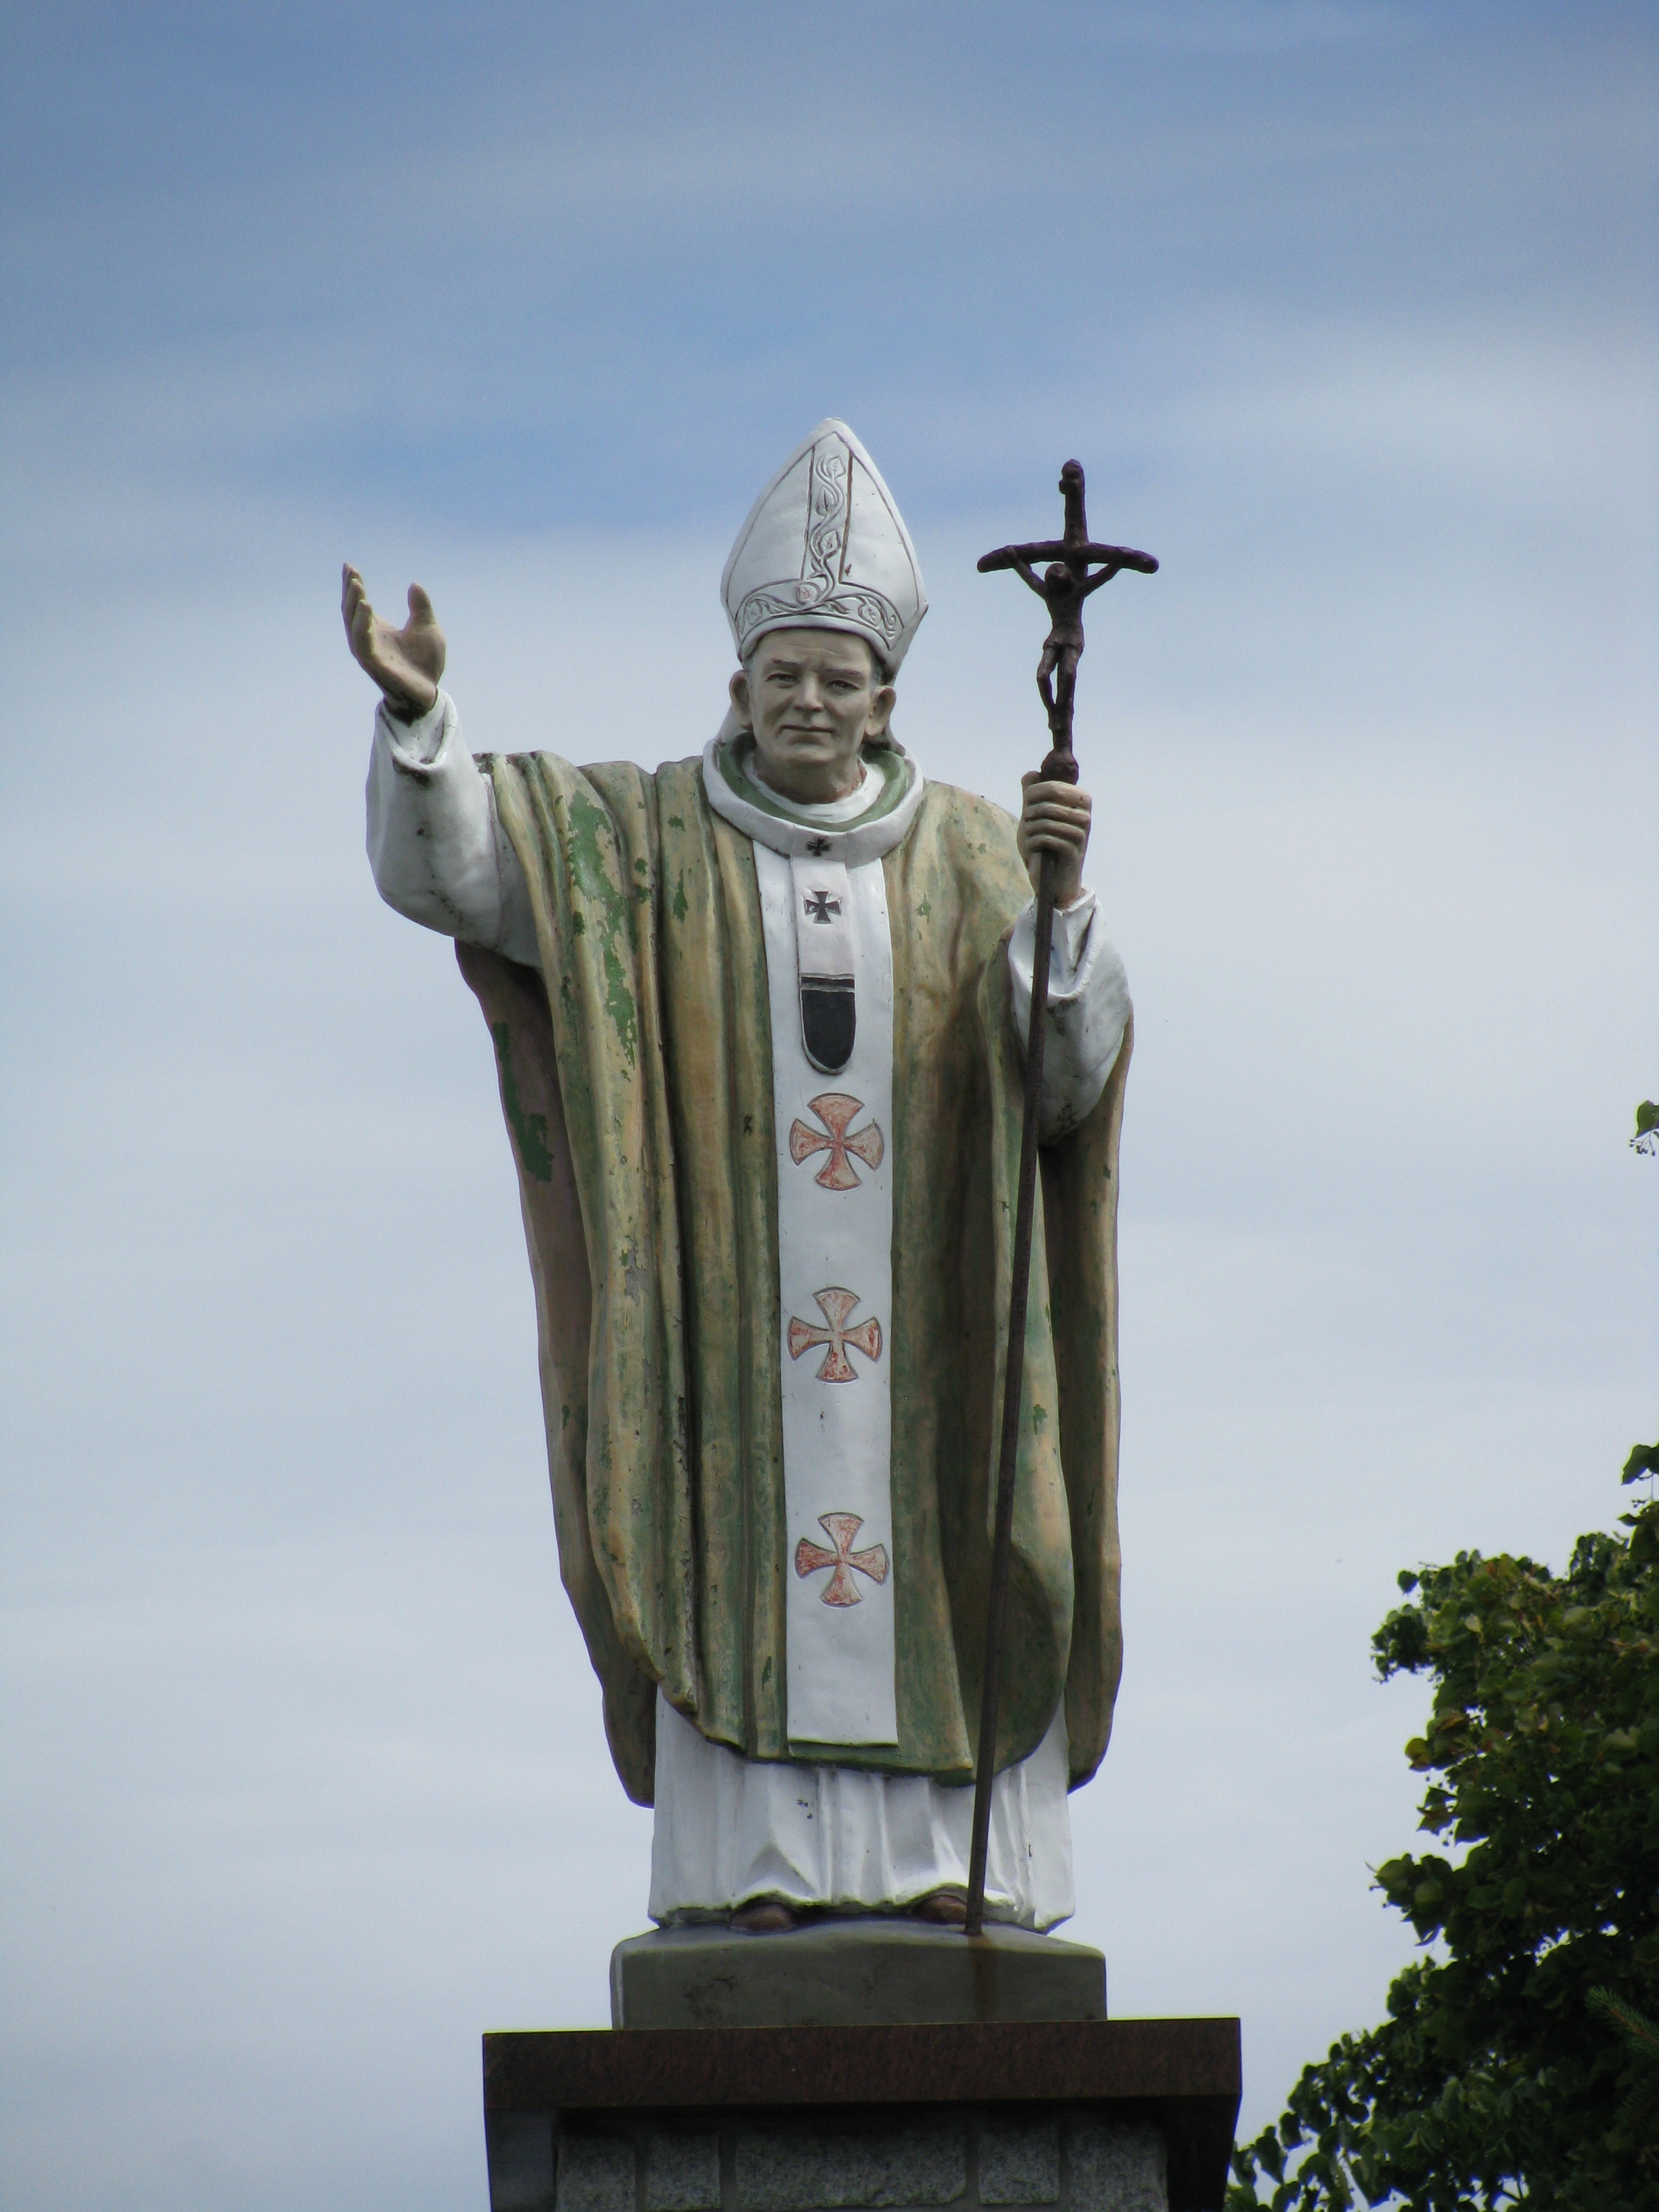
monument, statue, lichen, sculpture, memorial, art, figure, pope, pope john paul ii